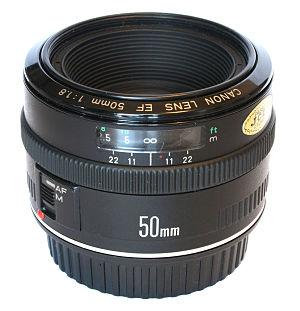
Les EF 50mm sont des objectifs à focale fixe, utilisant la monture EF produits par Canon. Ils diffèrent par leur ouverture maximale. Sur les sept EF 50mm commercialisés par Canon, deux sont de la série L, trois disposent d'auto-focus à moteurs ultrasoniques, et un d'un moteur STM, censé offrir une mise au point silencieuse pendant les prises de vues vidéo avec les boitiers compatibles.